Jiangsu Qingjiang Middle School

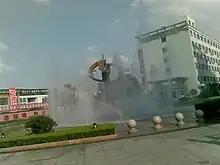
Jiangsu Qingjiang Middle School

There are multi-purpose rooms for report, the school radio station, the inside gym, and the 800-meter plastic track.